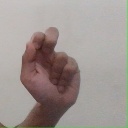
अक्षर: ढ